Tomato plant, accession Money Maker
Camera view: vertical (180 deg); turntable rotation: 330 degrees
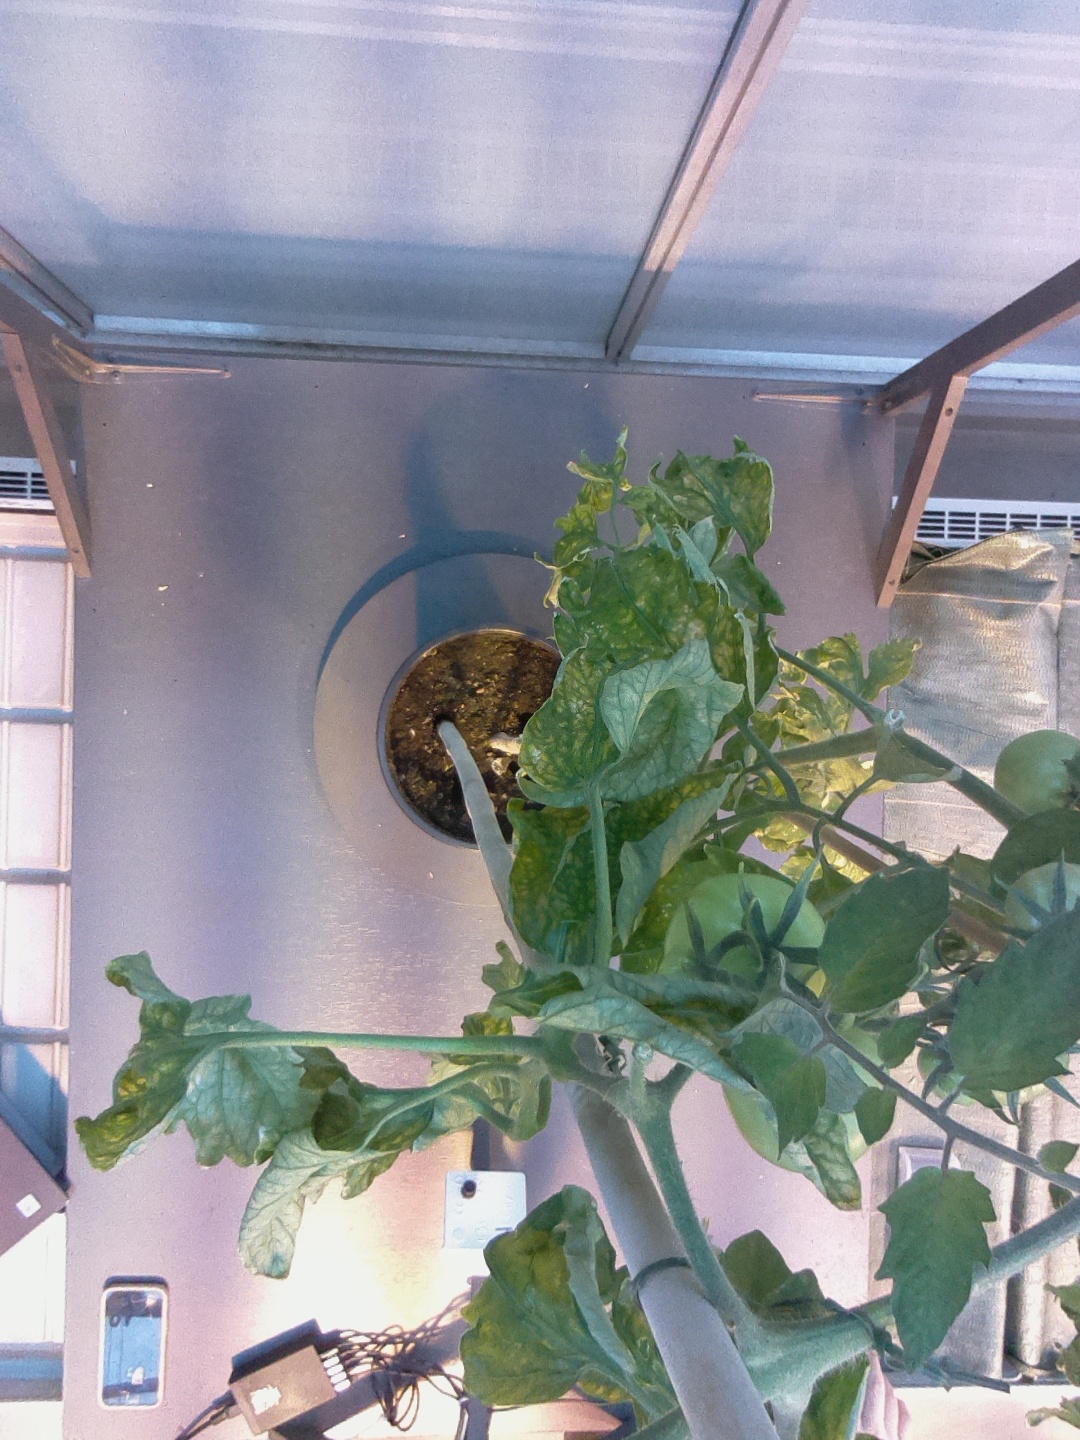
BBCH growth stage 78: 80% -90% of final fruit size